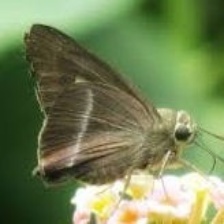
Species: COMMON BANDED AWL